Hearing aid

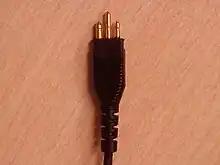
A DAI plug on the end of a cable

An audio boot or audio shoe is an electronic device used with hearing aids; hearing aids often come with a special set of metal contacts for audio input. Typically the audio boot will fit around the end of the hearing aid (a behind-the-ear model, as in-the-ear do not afford any purchase for the connection) to link it with another device, like an FM system or a cellphone or even a digital audio player.